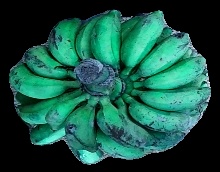
Variety: rasbale
Grade: grade3